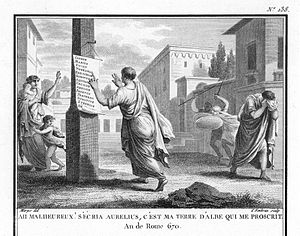
Proskription
Sullas liste med proskriberede. Illustration fra omkring 1799
Proskription er en skriftlig bekendtgørelse om idømmelse af fredløshed og konfiskation af ejendom. De fredløses navne blev skrevet på en liste, en proskriptionsliste, som frakendte dem liv og ejendom. Ordet bruges om statsgodkendte mord og forfølgelser. De proskriberede er politiske rivaler eller personlige fjender. De bruges ved blodige omvæltninger, især i forbindelse med borgerkrigene i Rom og Rædselsregimet under den franske revolution.